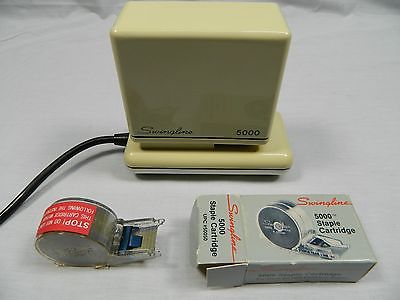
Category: stapler